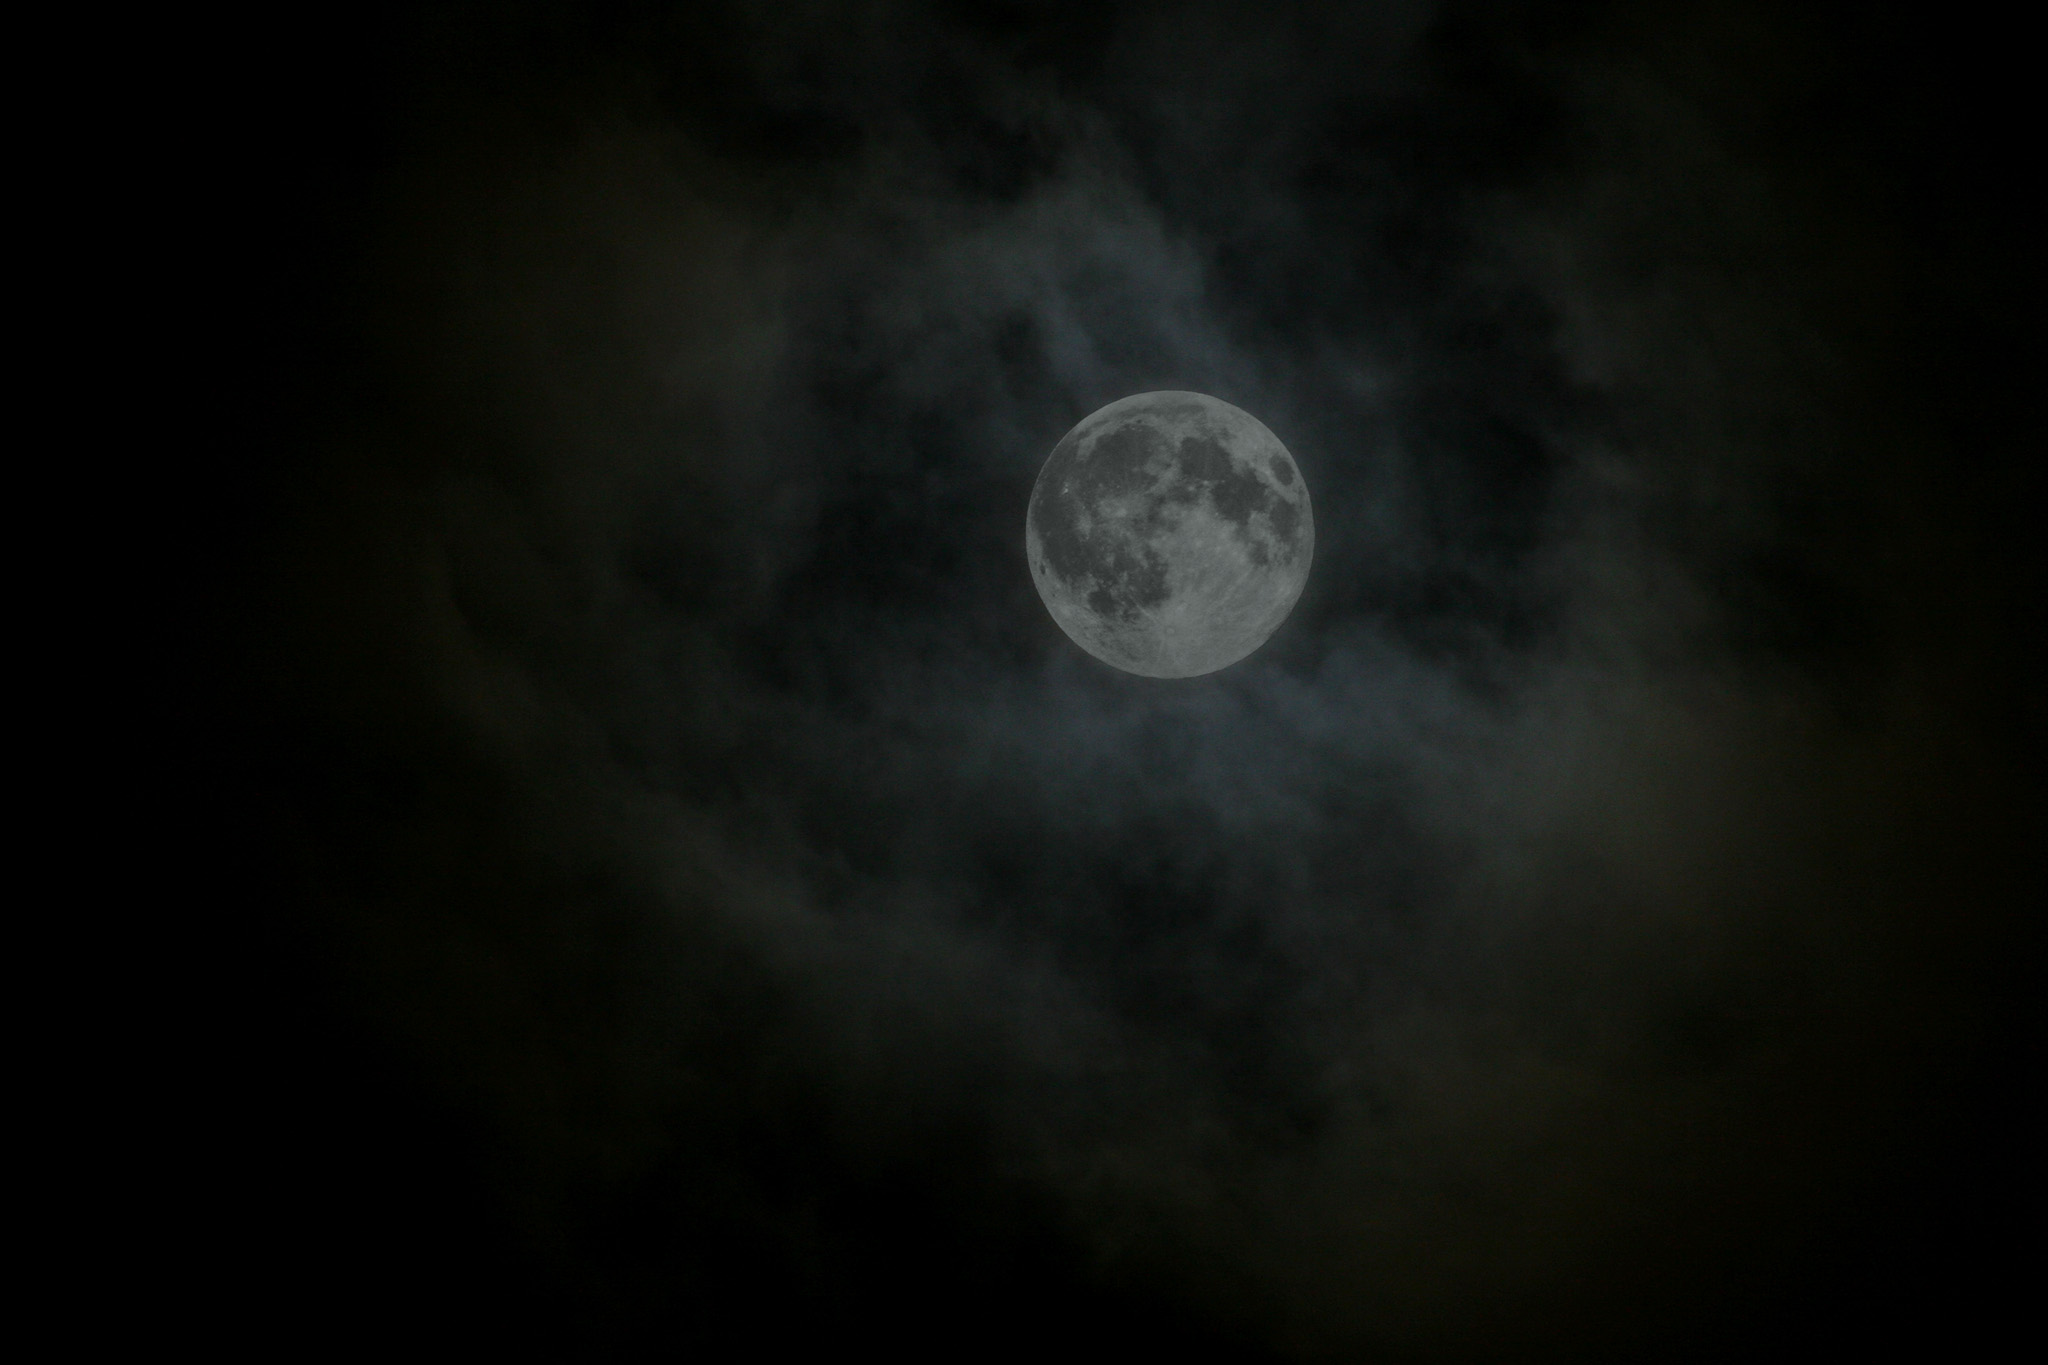
atmosphere, moon, full moon, moonlight, clouds, event, midnight, phenomenon, astronomical object, celestial event